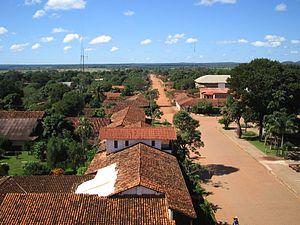
San Ignacio de Velasco est une ville du département de Santa Cruz en Bolivie, et le chef-lieu de la province de José Miguel de Velasco. Elle est située à 285 km au nord-est de Santa Cruz de la Sierra, la capitale du département. Sa population s'élevait à 23 569 habitants en 2005.